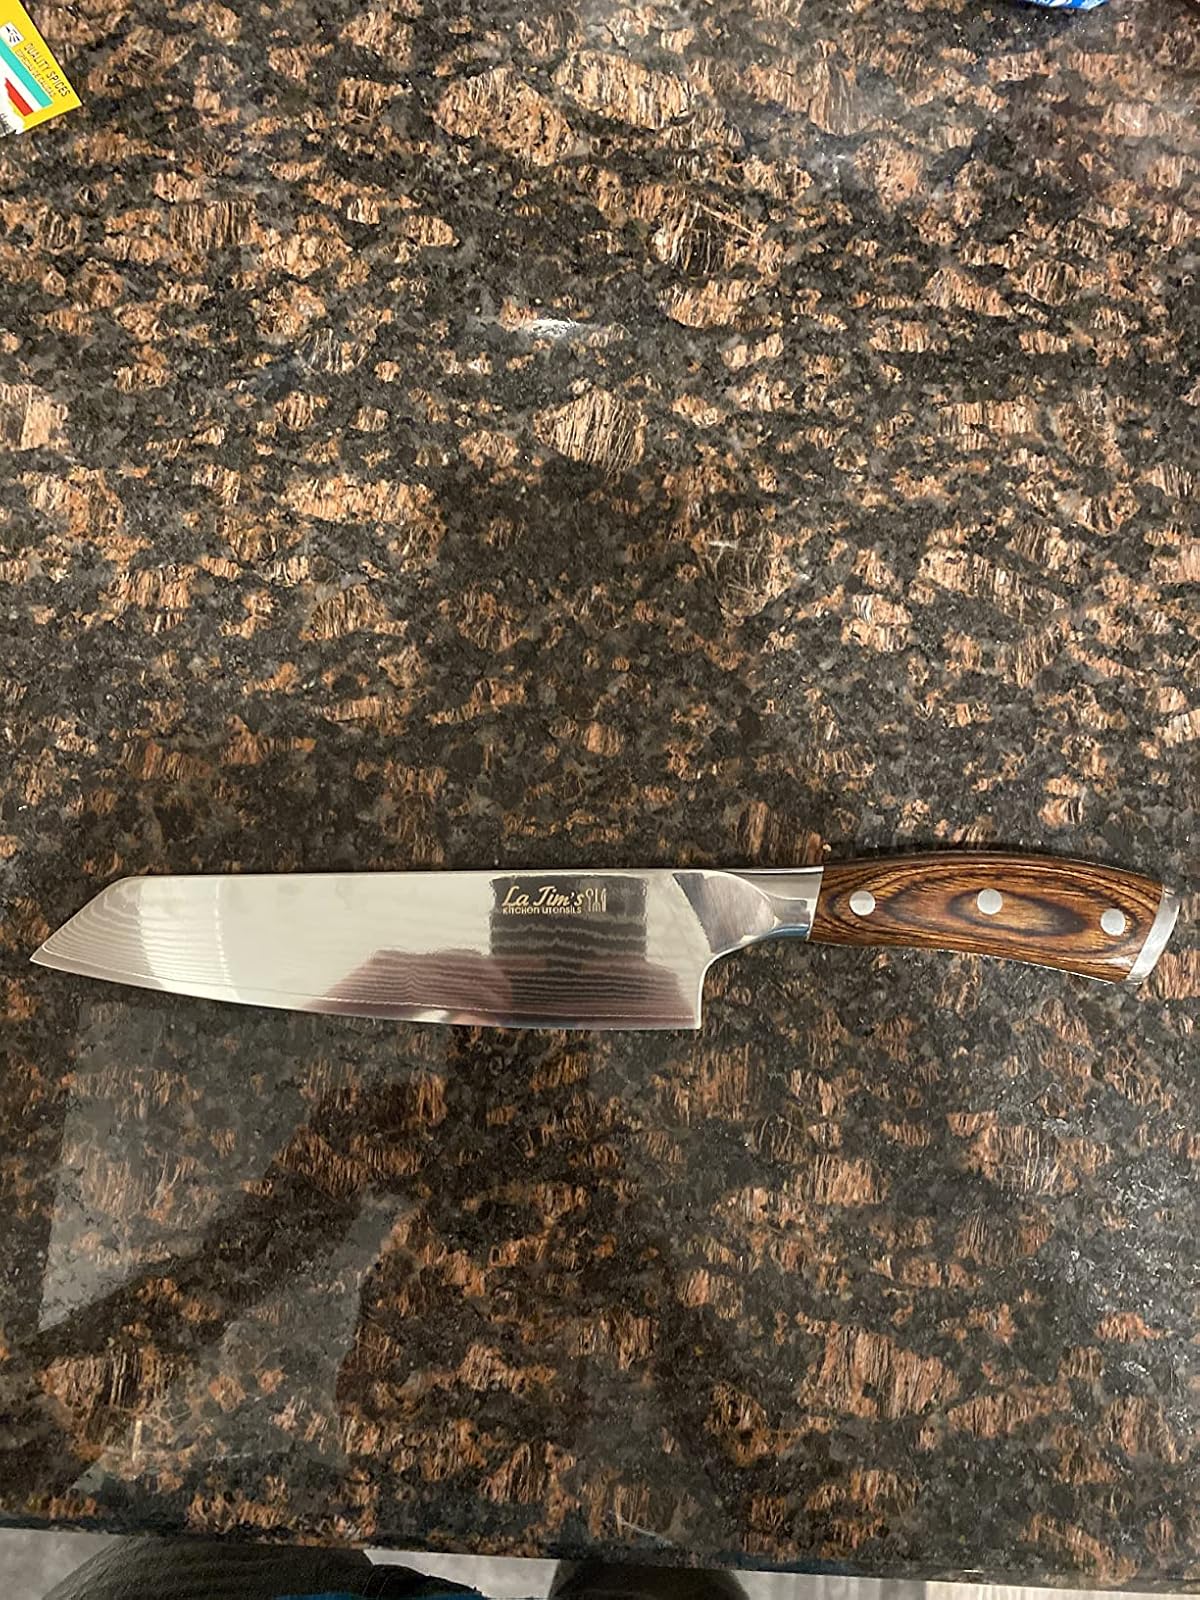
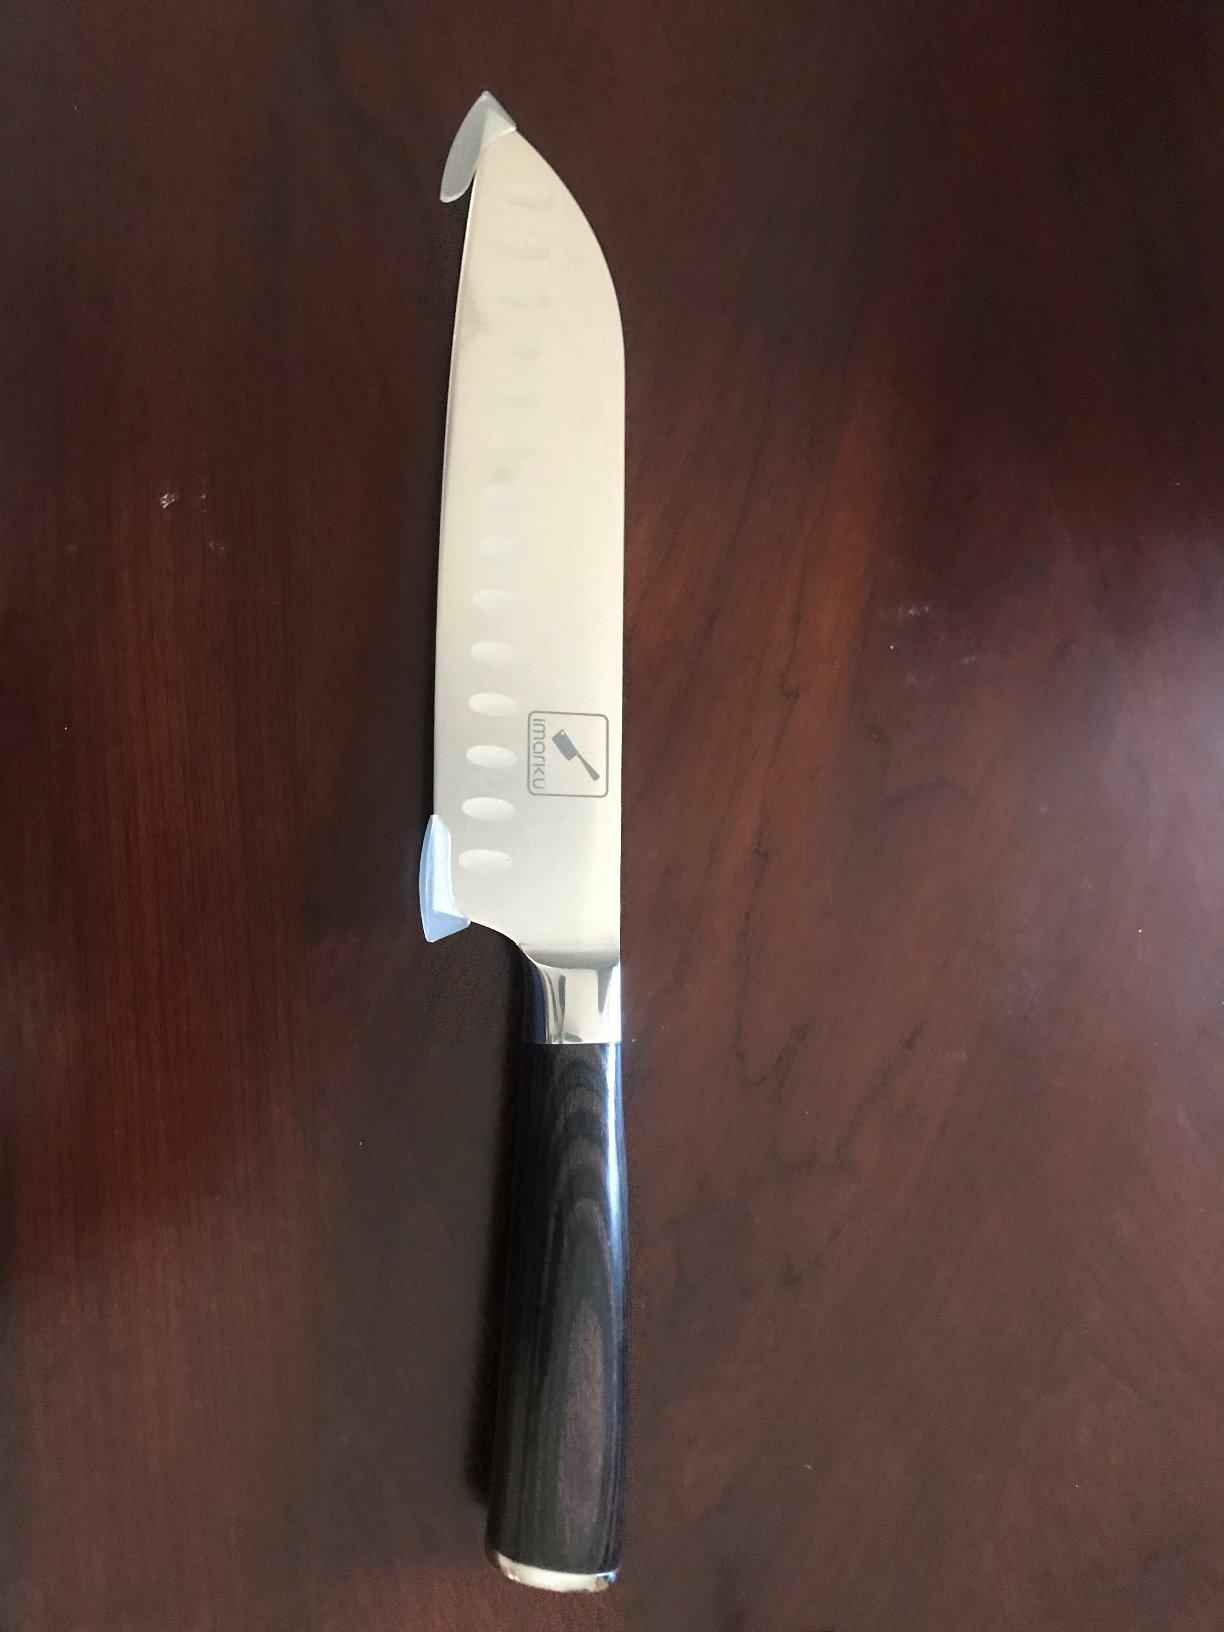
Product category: items_knife
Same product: no